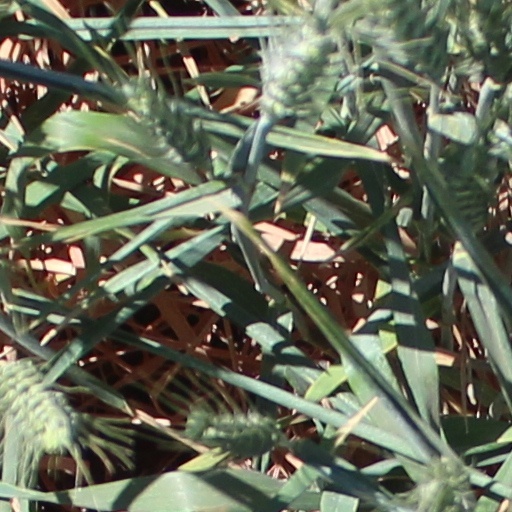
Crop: wheat